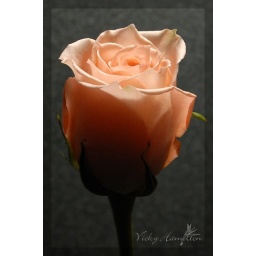
Photographed against my kitchen backsplash, illuminated by the appliance light in the stove hood.